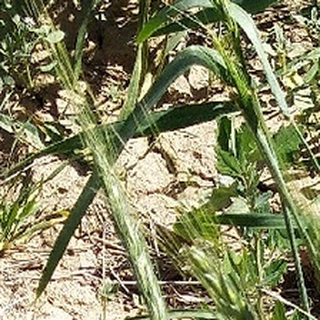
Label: healthy_wheat